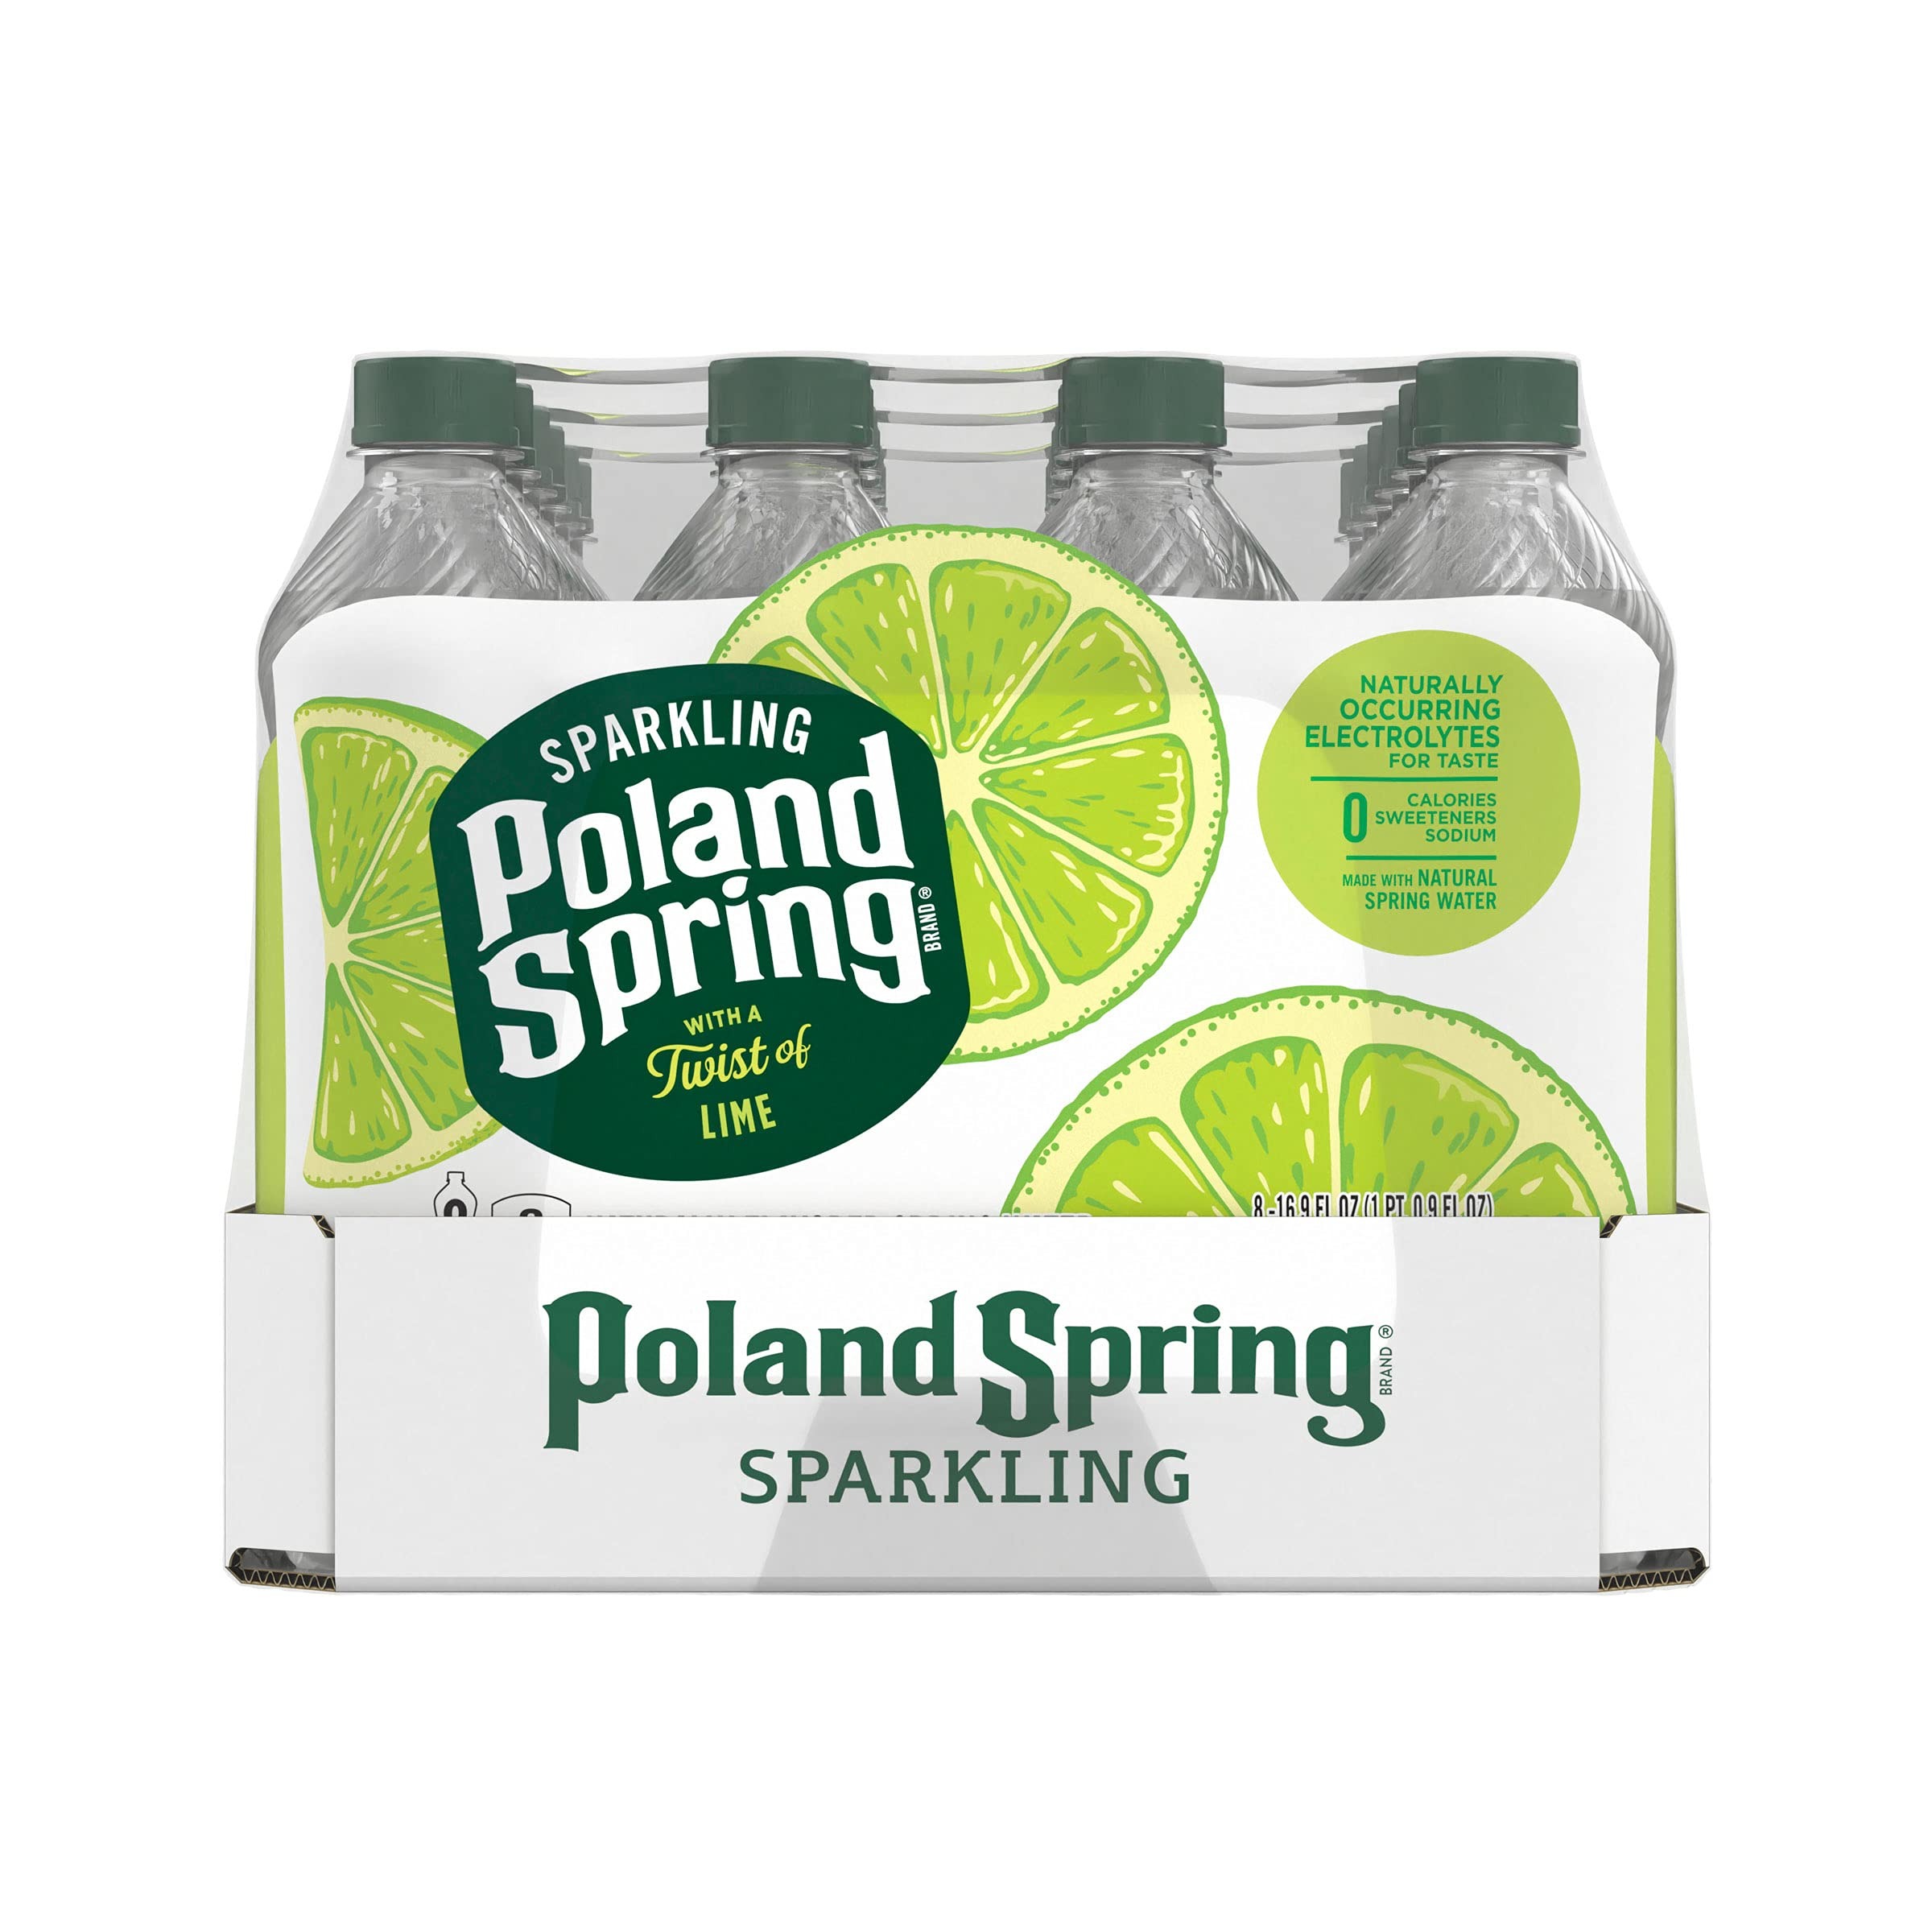
Item Name: POLAND SPRING Lime Sparkling Water 24 pk, 0.5 LT
Bullet Point: Beverage
Value: 405.6
Unit: Fl Oz

Price: 23.76